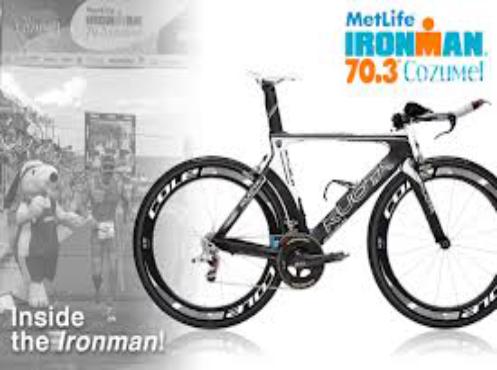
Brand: Kuota
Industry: Transportation